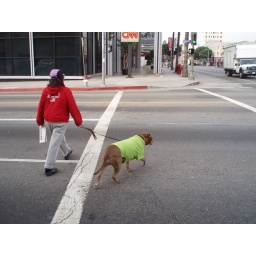
A lady in red walking a dog in green.